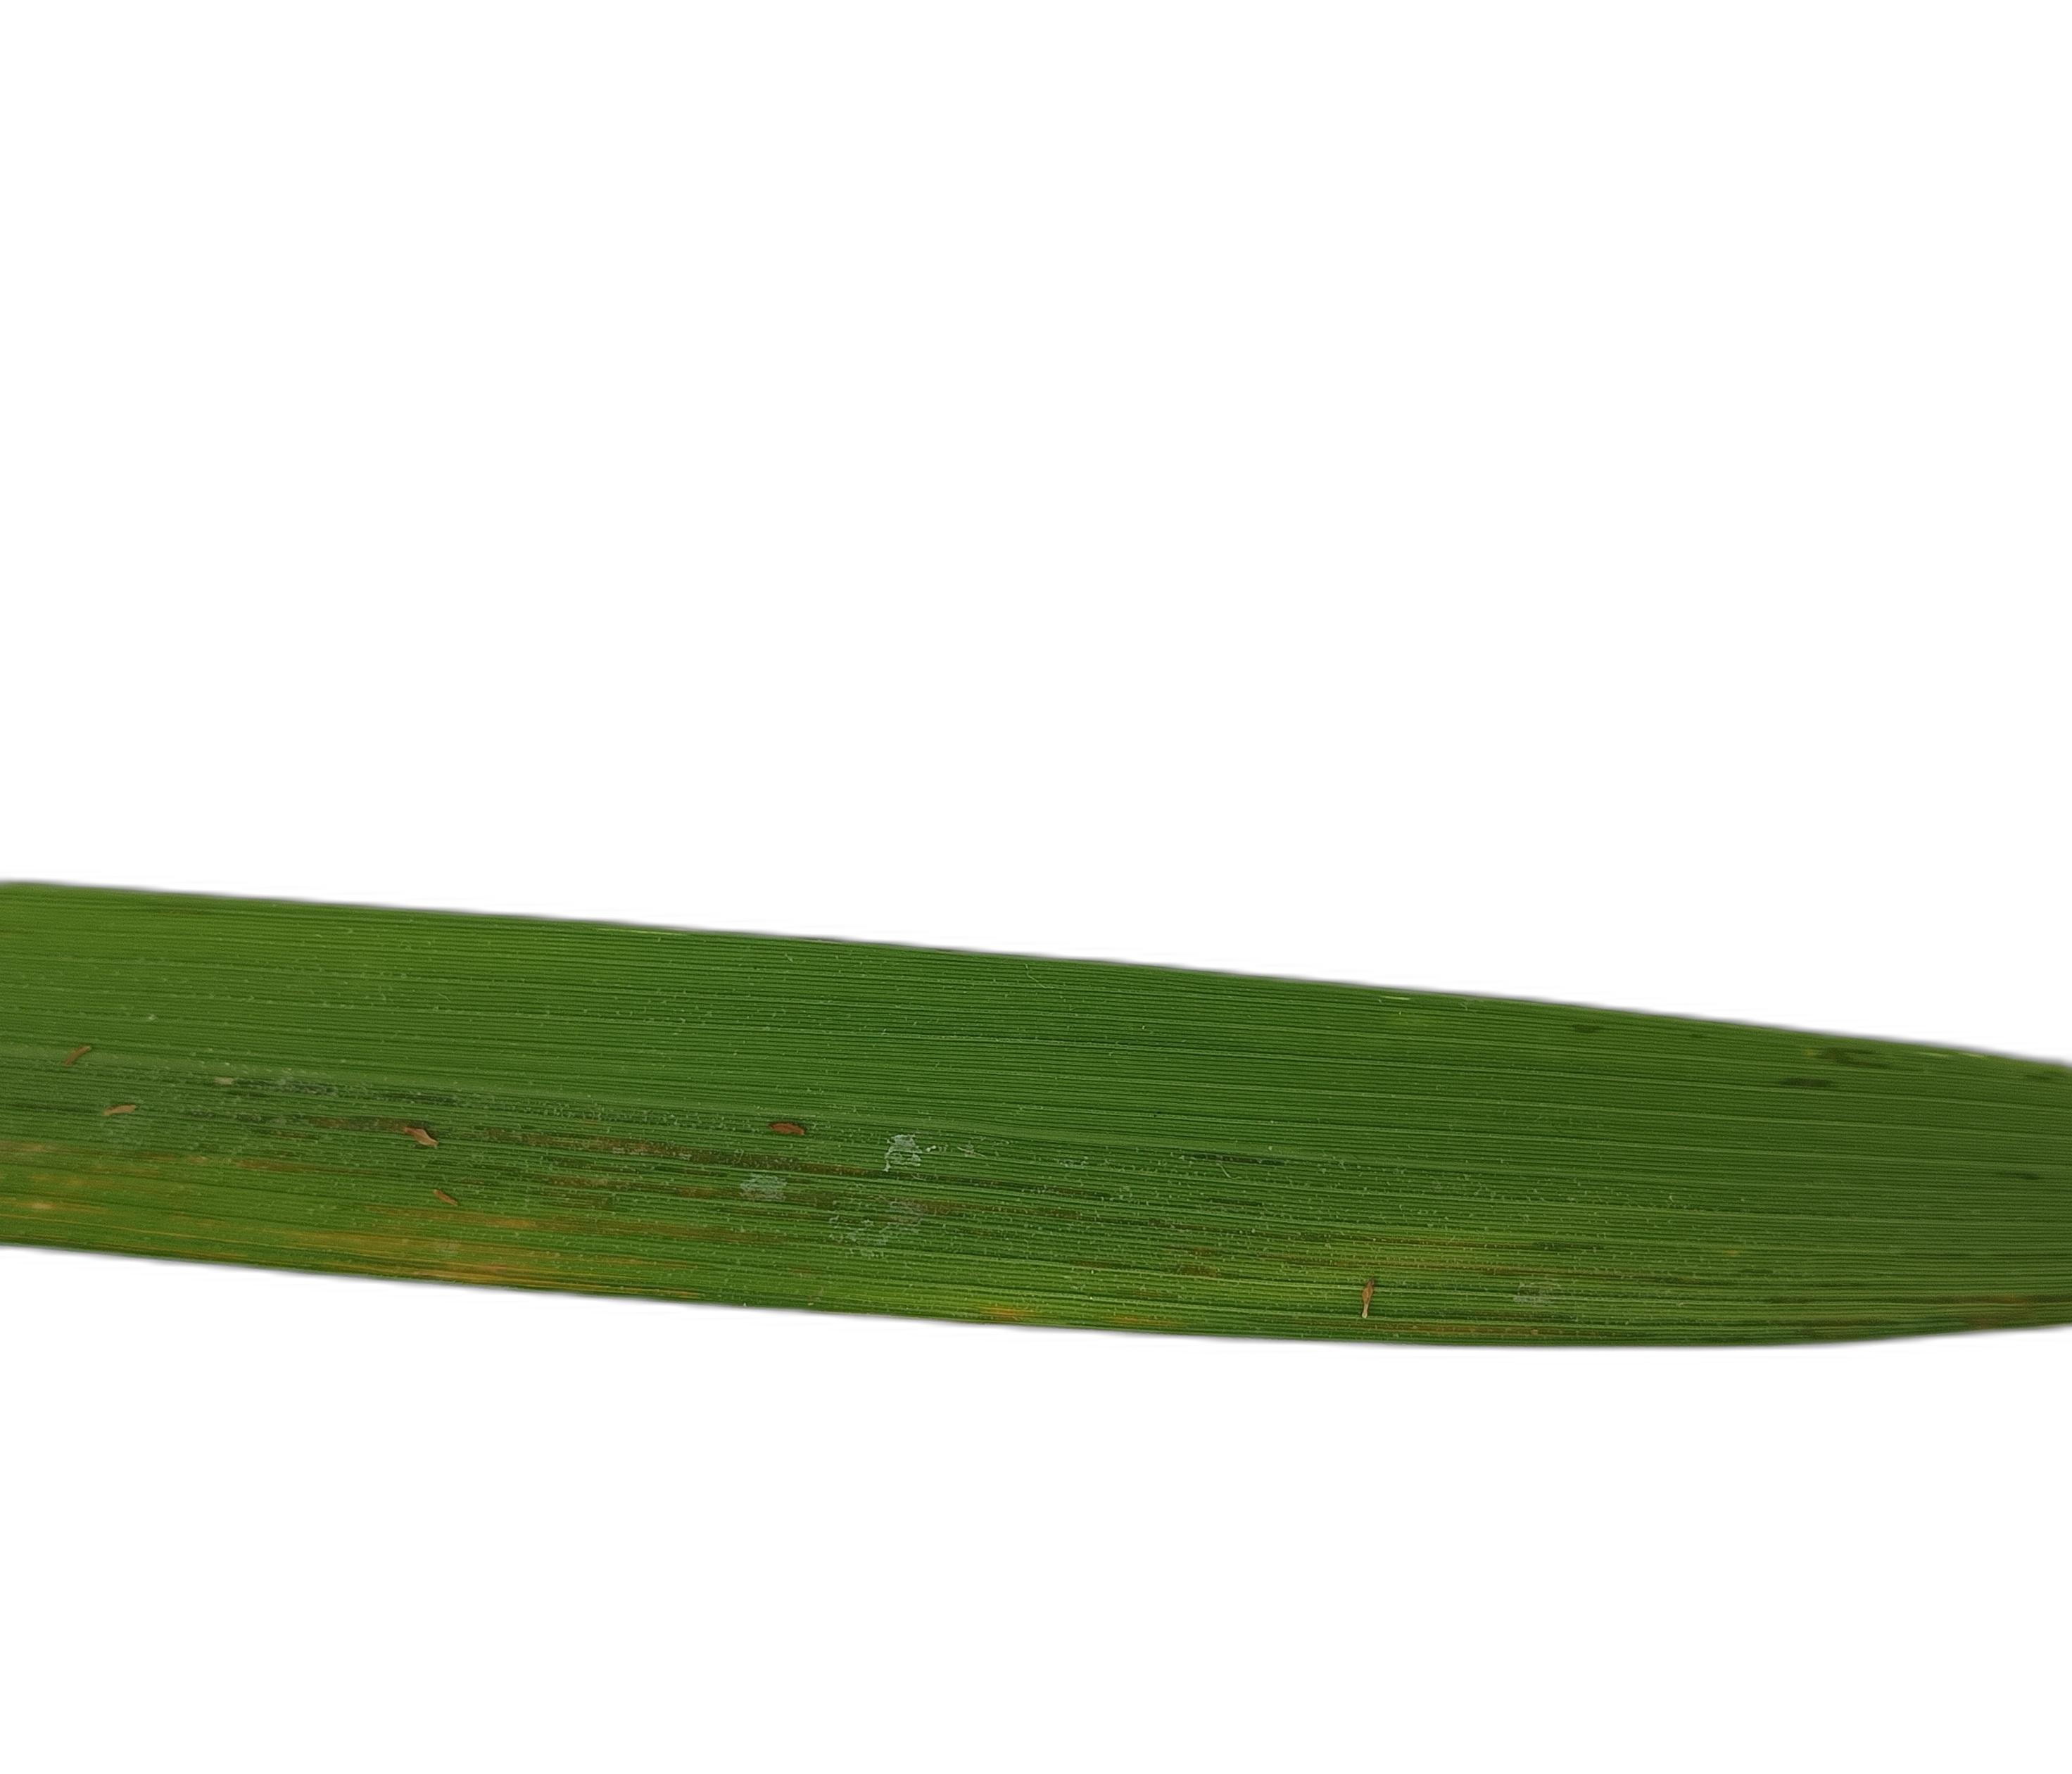
Label: Healthy